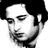
Emotion: neutral